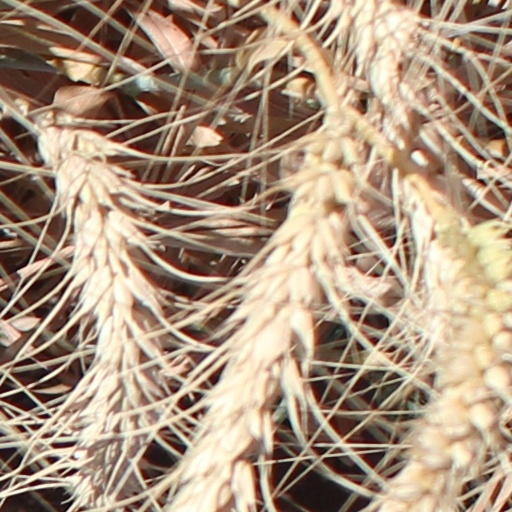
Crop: wheat